1QIsab

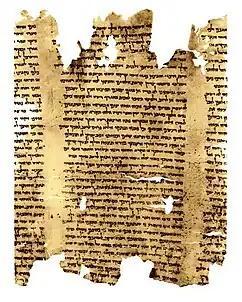
Photo showing part of 1QIsa, Isaiah 57:17 – 59:9.

1QIsa also known as the Hebrew University Isaiah Scroll is a fragmentary copy (75%) of the Book of Isaiah found at Qumran Cave 1 by Bedouin from the Ta'amireh tribe in 1947. It was discovered along with and grouped and sold together with two other Dead Sea Scrolls, the Thanksgiving Hymn and the War Scroll. Seven fragments of 1QIsa are also classified as 1Q8. It would have been written between 100-50 BC on parchment made of sheep skin with the Square Hebrew Script.